Sexual dimorphism

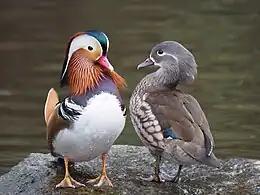
Mandarin ducks, male (left) and female (right), illustrating the dramatic difference in plumage between sexes, a manifestation of sexual dimorphism

Sexual dimorphism is the condition where sexes of the same species exhibit different morphological characteristics, including characteristics not directly involved in reproduction. The condition occurs in most dioecious species, which consist of most animals and some plants. Differences may include secondary sex characteristics, size, weight, color, markings, or behavioral or cognitive traits. Male-male reproductive competition has evolved a diverse array of sexually dimorphic traits. Aggressive utility traits such as "battle" teeth and blunt heads reinforced as battering rams are used as weapons in aggressive interactions between rivals. Passive displays such as ornamental feathering or song-calling have also evolved mainly through sexual selection. These differences may be subtle or exaggerated and may be subjected to sexual selection and natural selection. The opposite of dimorphism is "monomorphism", when both biological sexes are phenotypically indistinguishable from each other.